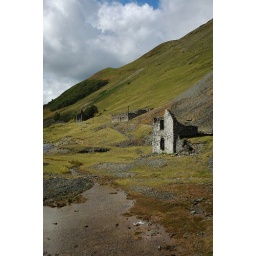
Deserted village in Wales. On the road through Devils bridge